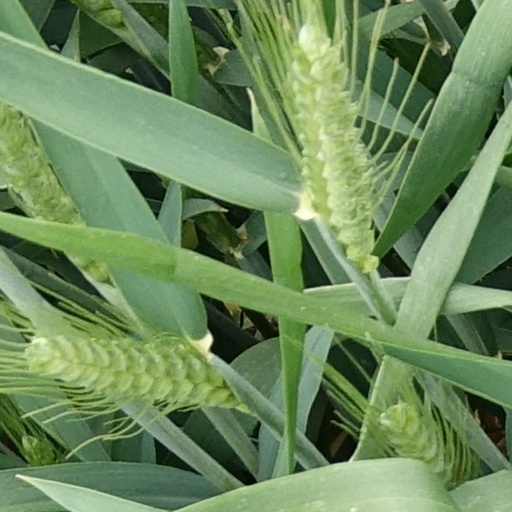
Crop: wheat